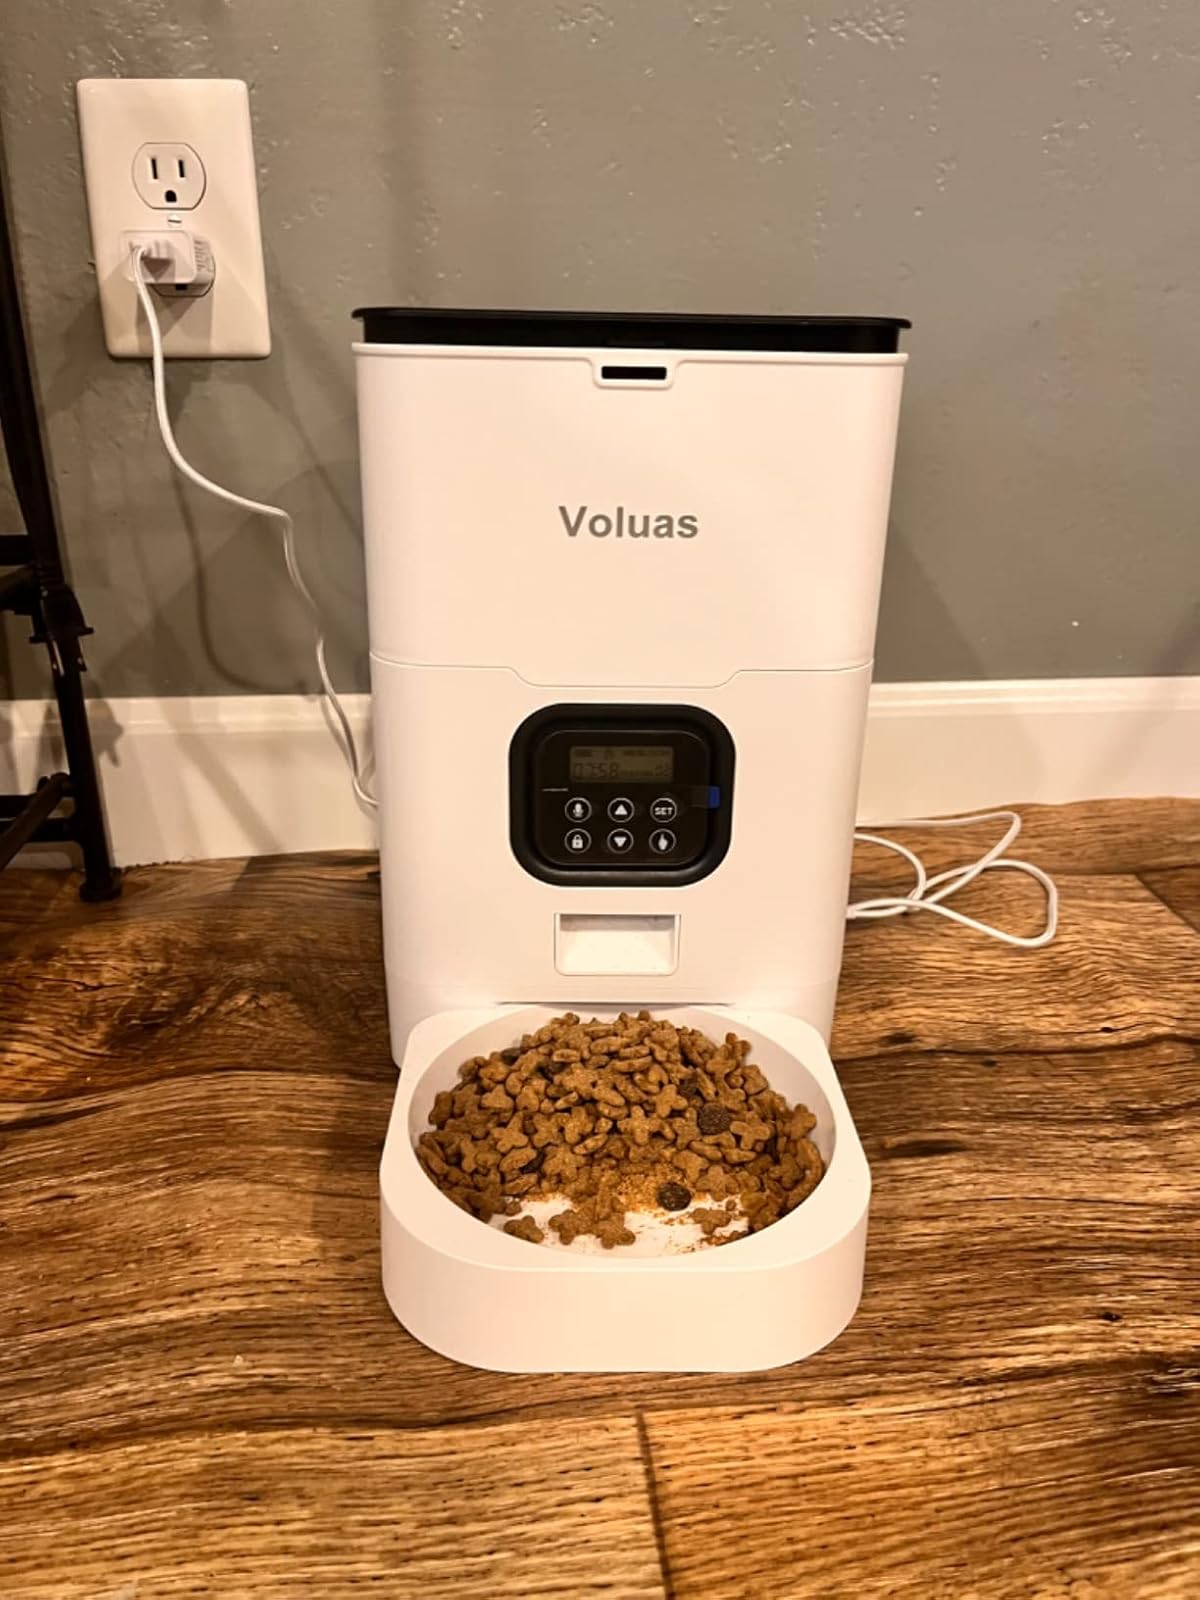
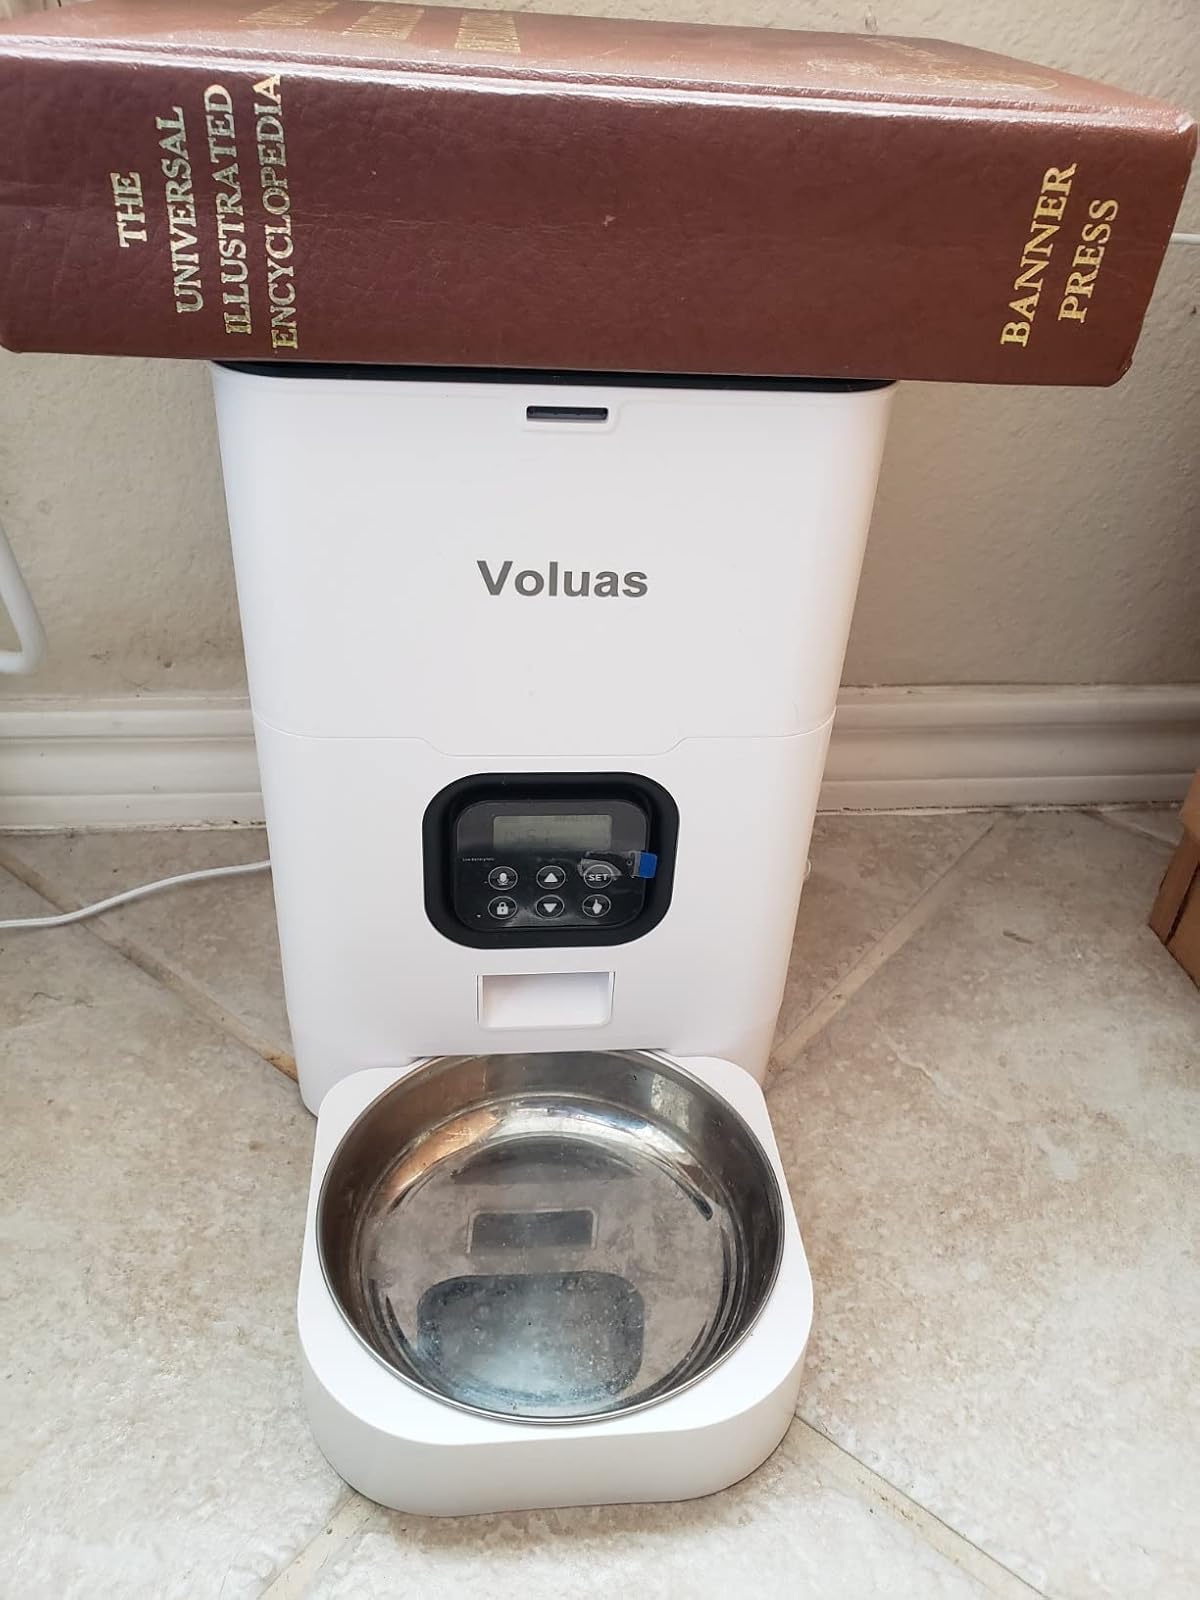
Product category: items_feeder
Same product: yes